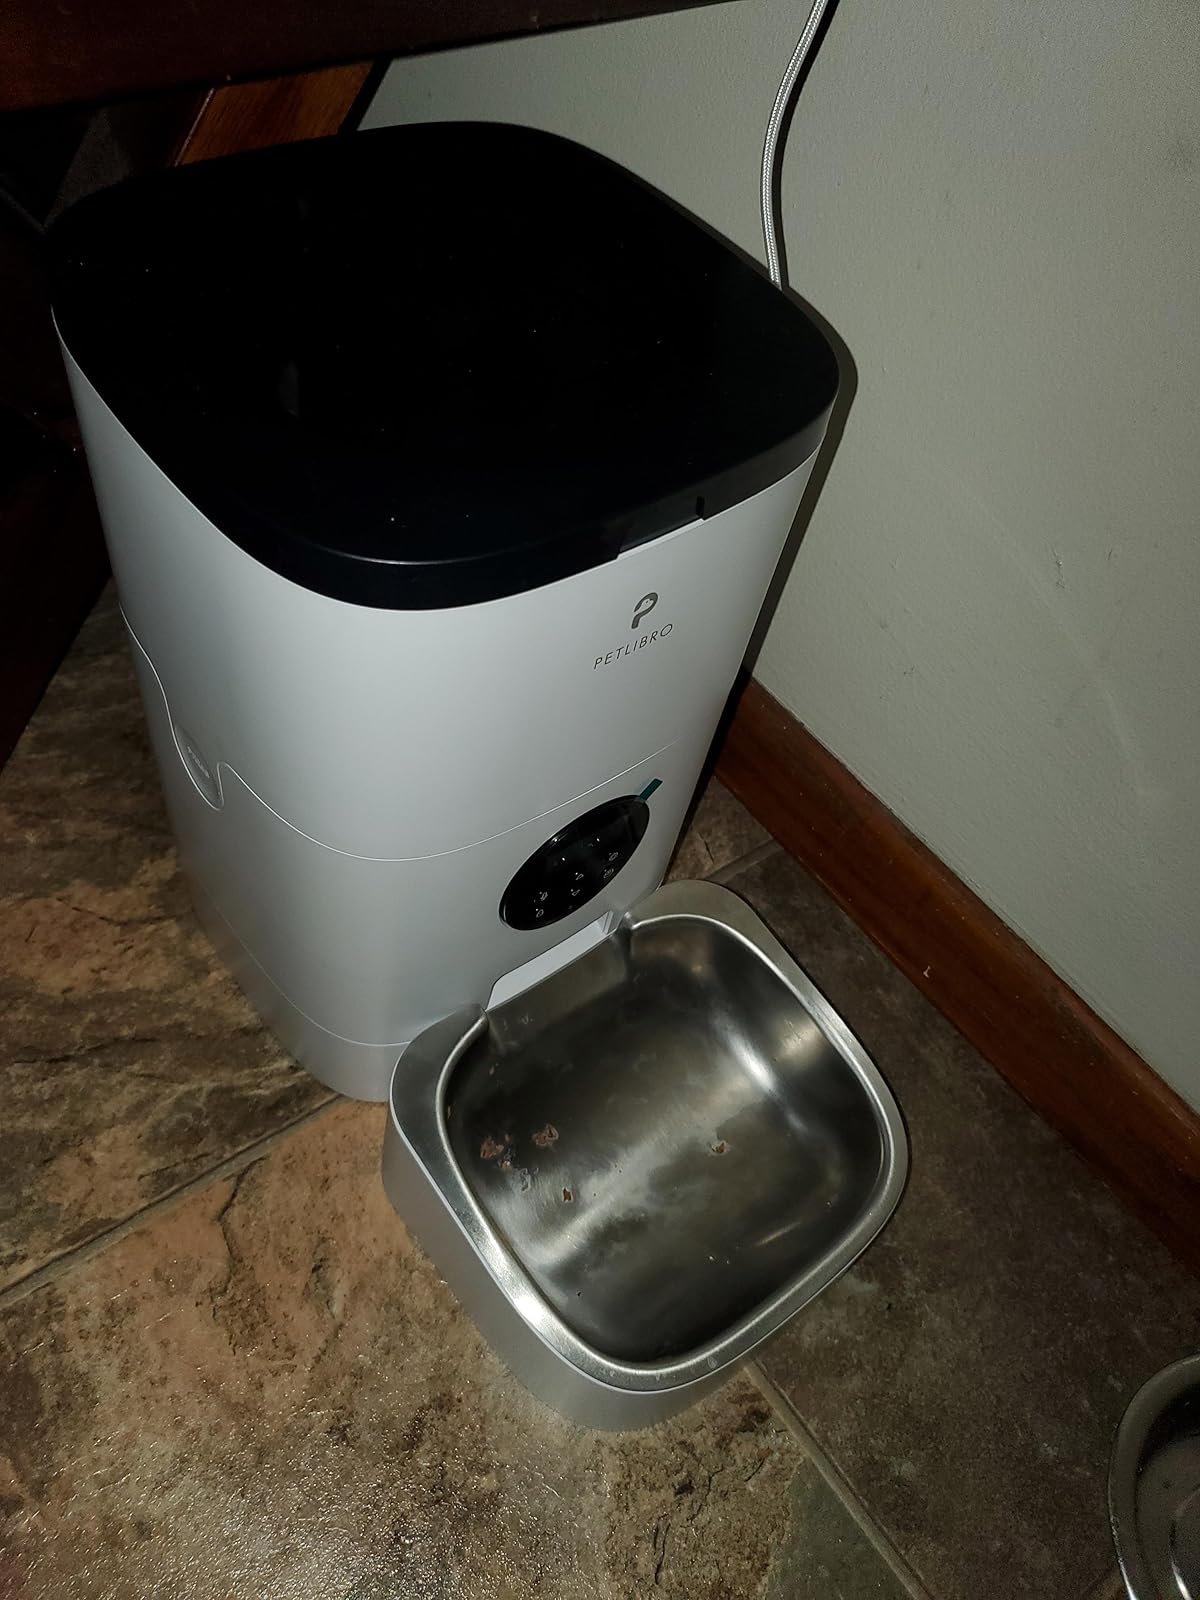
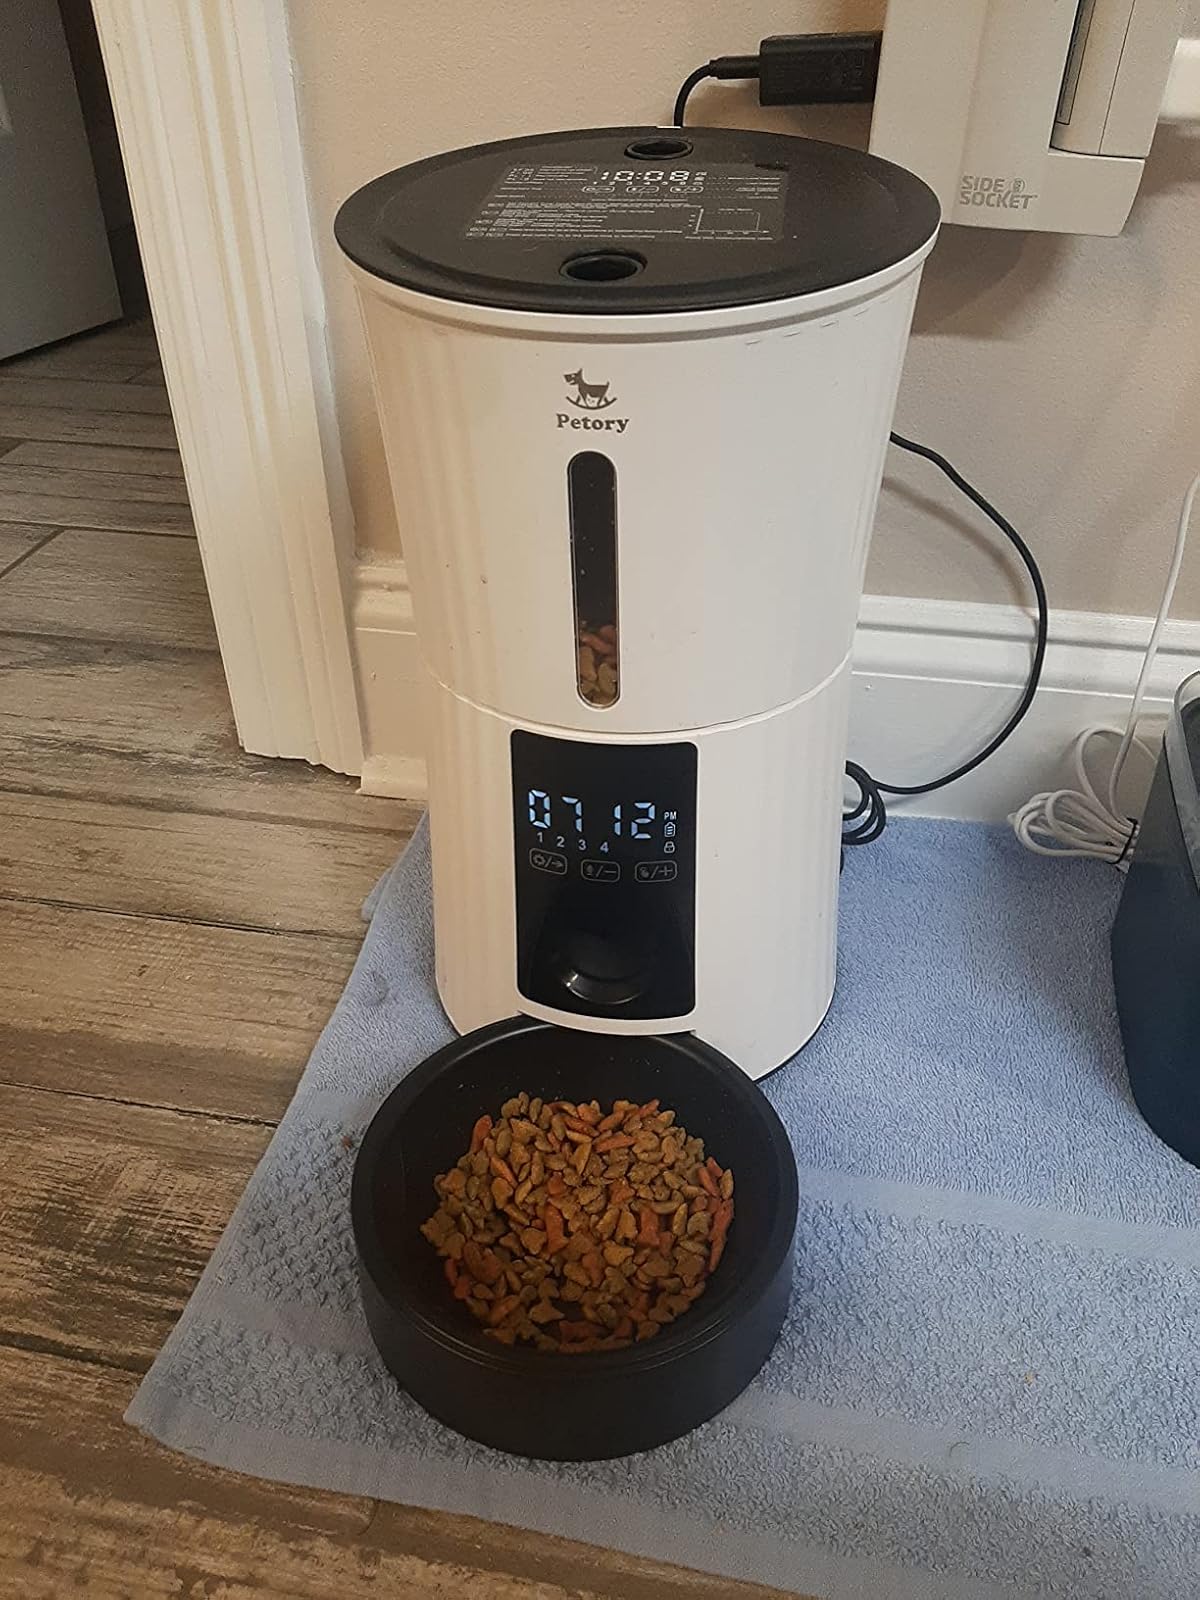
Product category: items_feeder
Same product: no